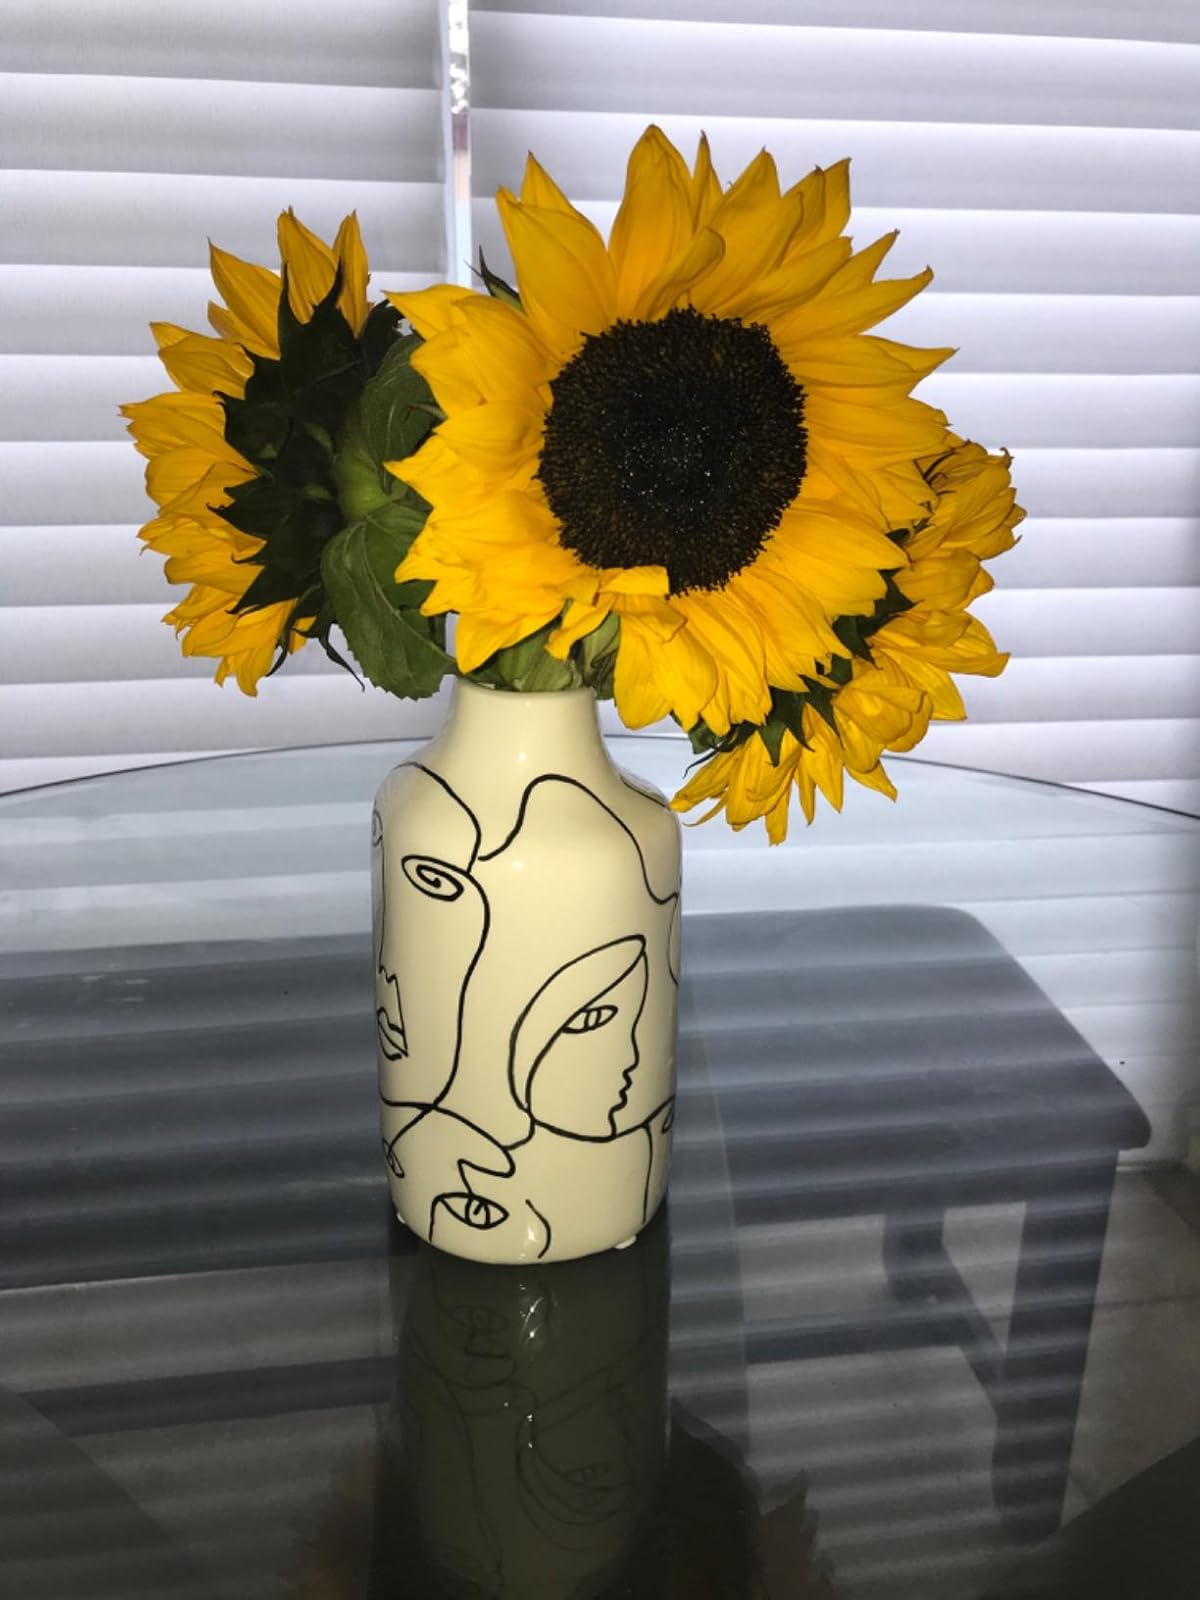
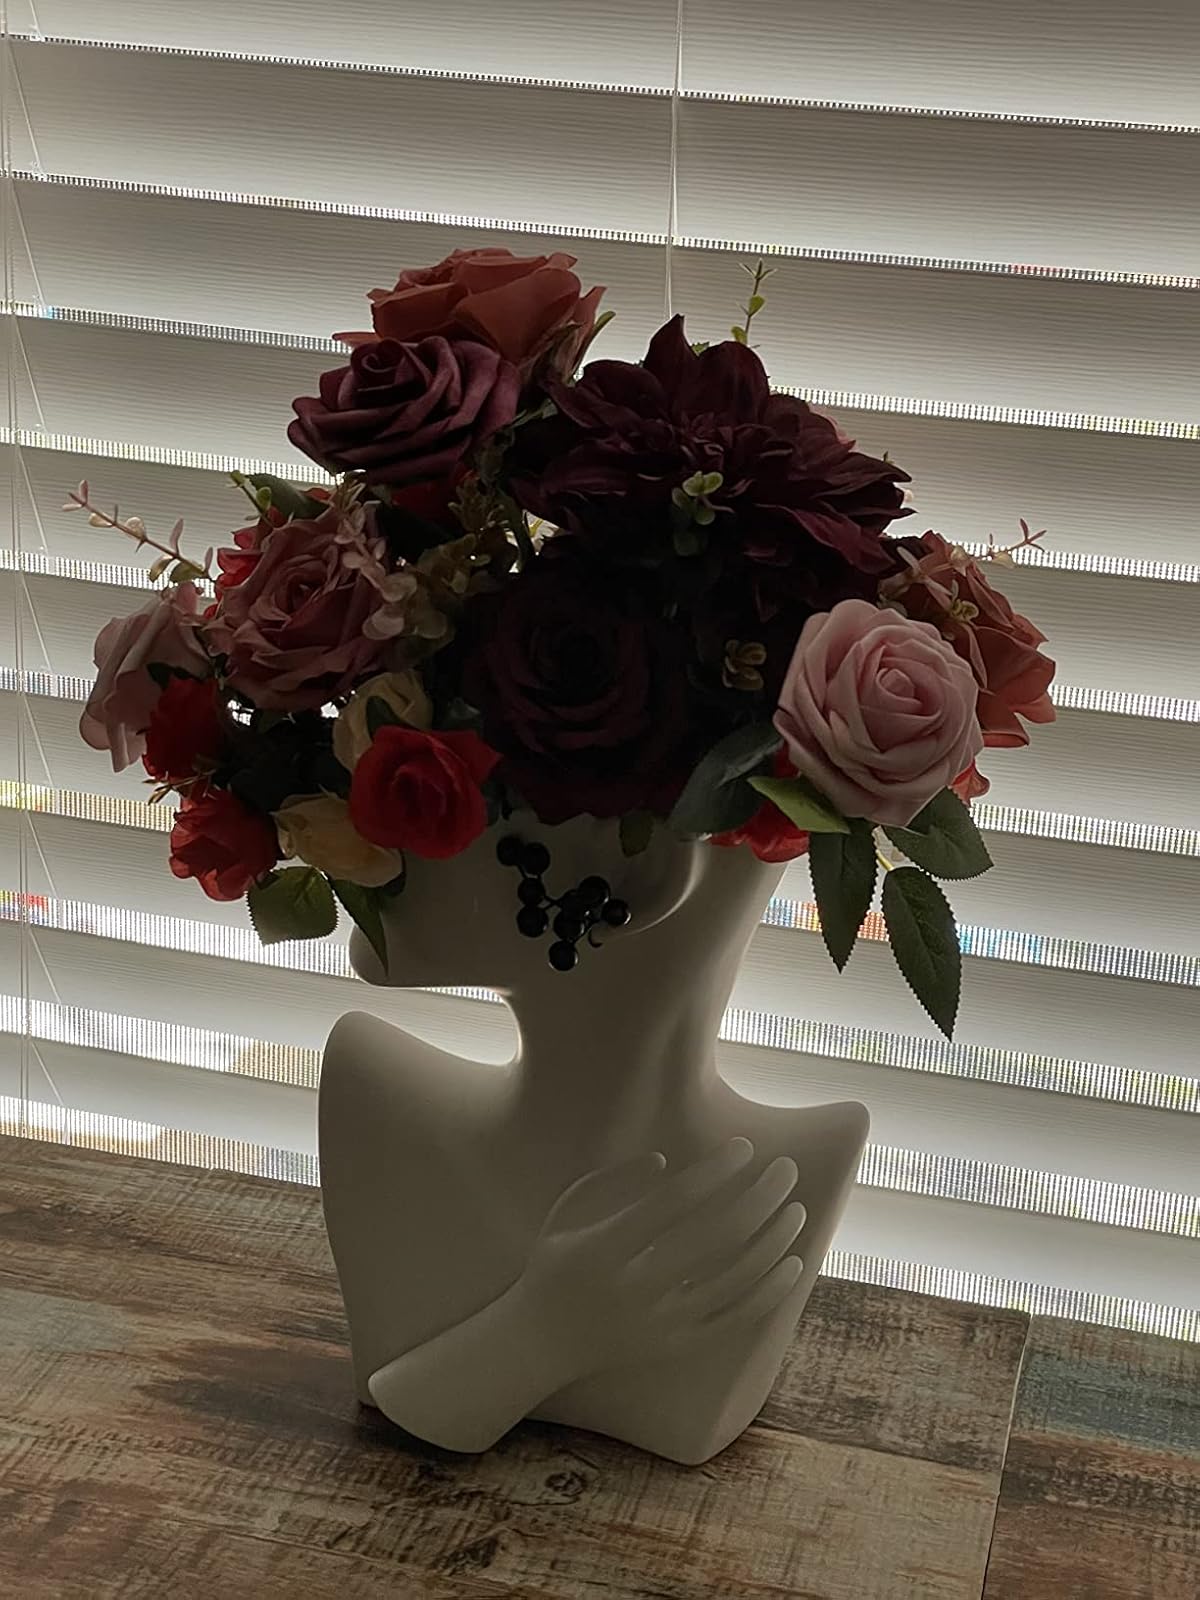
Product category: vase
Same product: no